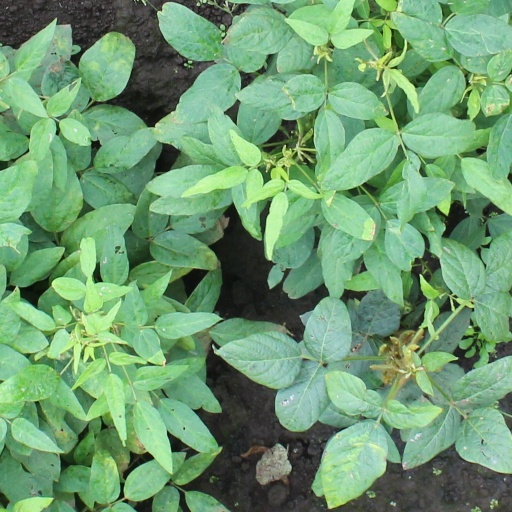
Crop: soybean